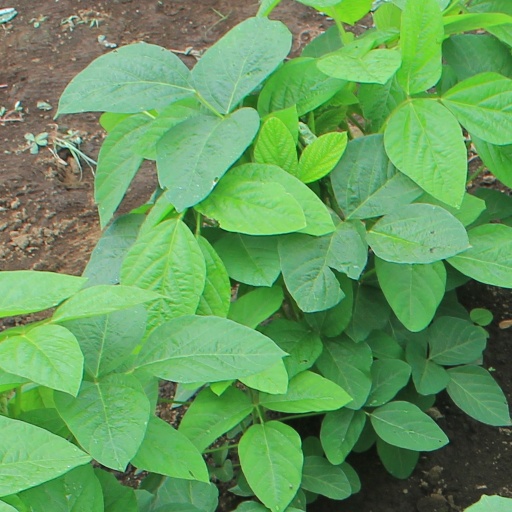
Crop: soybean